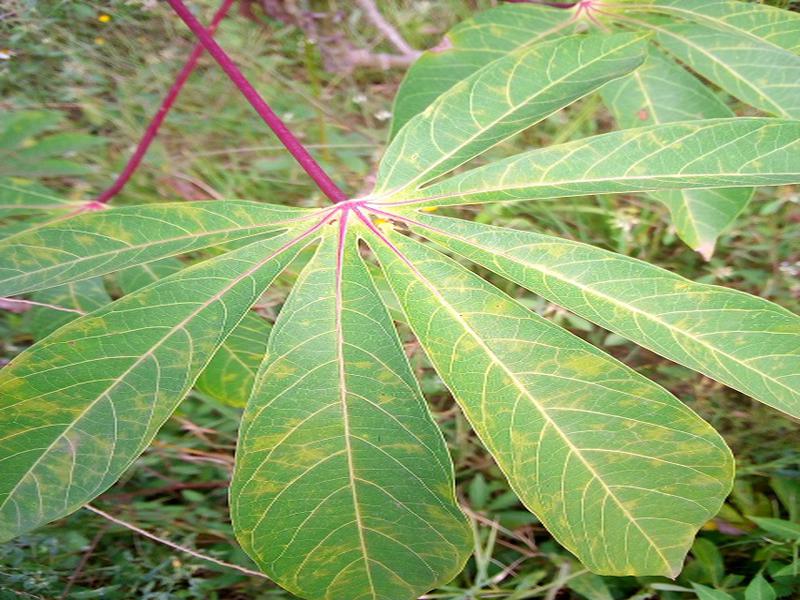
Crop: cassava
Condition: brown_streak_disease